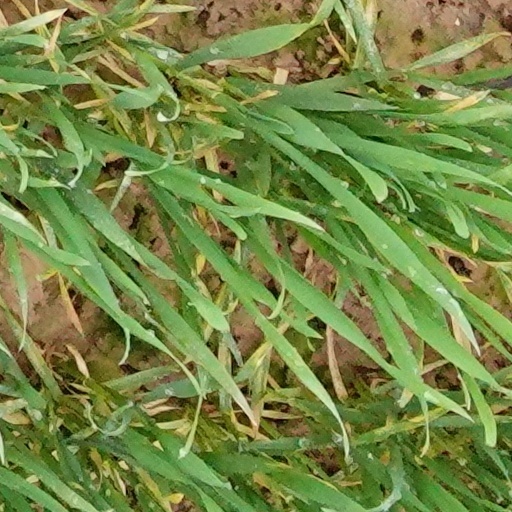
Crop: wheat